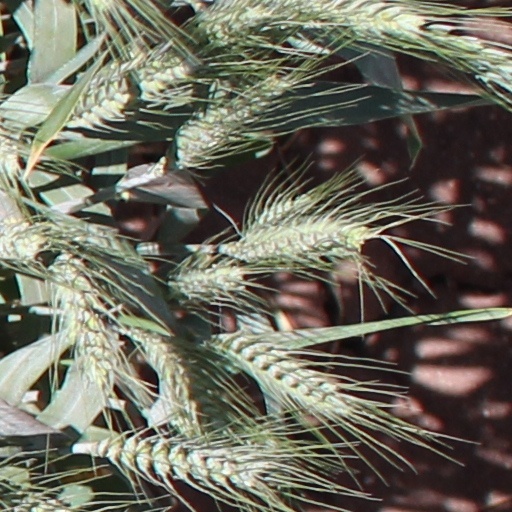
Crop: wheat